Three from Galilee

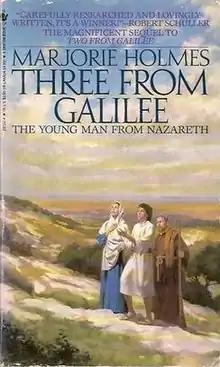

Three From Galilee is the second novel in a trilogy by Marjorie Holmes based on the life of Jesus Christ. It begins three years after the birth of Jesus in "Two from Galilee" and continues through the start of his earthly ministry at age 30. The book was published in 1985.